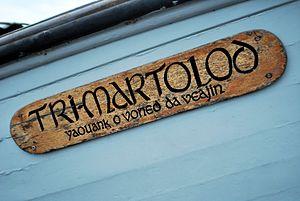
À l'Olympia est le premier album live et le quatrième album original d'Alan Stivell, produit en mai 1972 par le label Fontana. Il est enregistré en public à l'Olympia, le célèbre music-hall de Paris, le 28 février 1972.
Tri martolod est une chanson traditionnelle bretonne, rendue célèbre par l'interprétation, l'arrangement et les enregistrements faits par Alan Stivell.